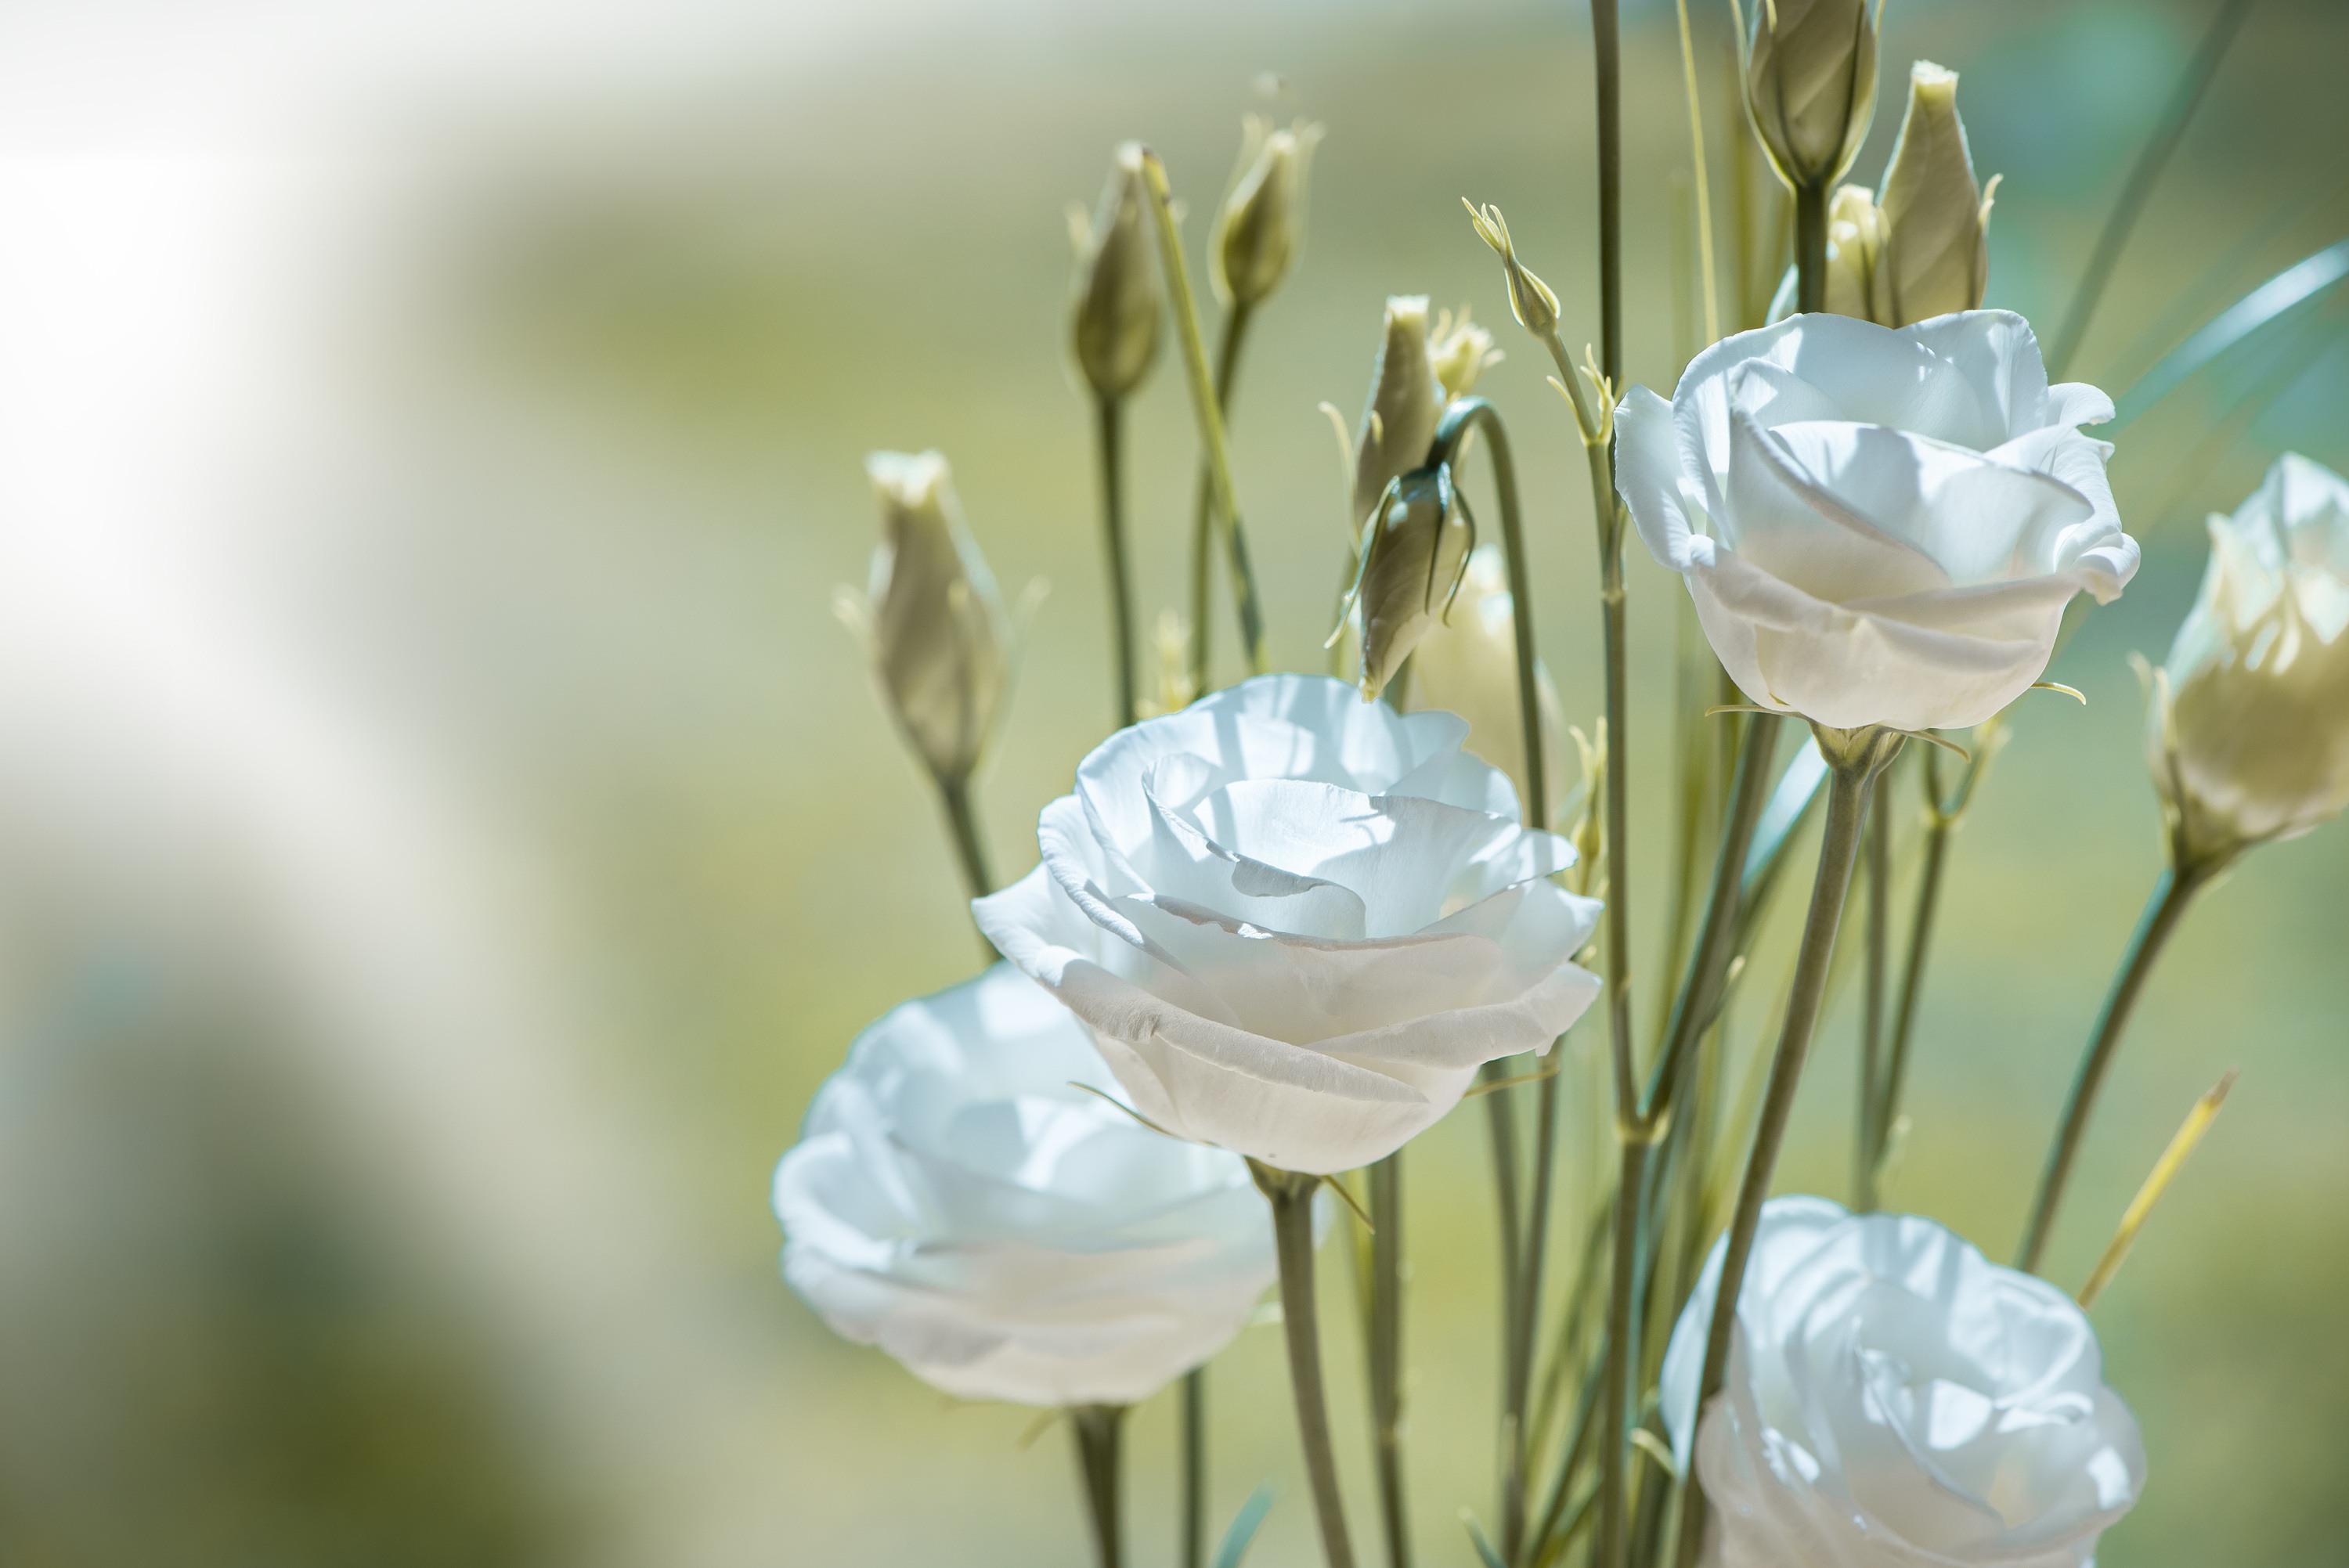
branch, blossom, plant, white, sweet, flower, petal, bloom, close, flora, white flower, close up, petals, tender, floristry, macro photography, white flowers, flowering plant, schnittblume, tiresome, flowers photography, lisianthus, plant stem, land plant